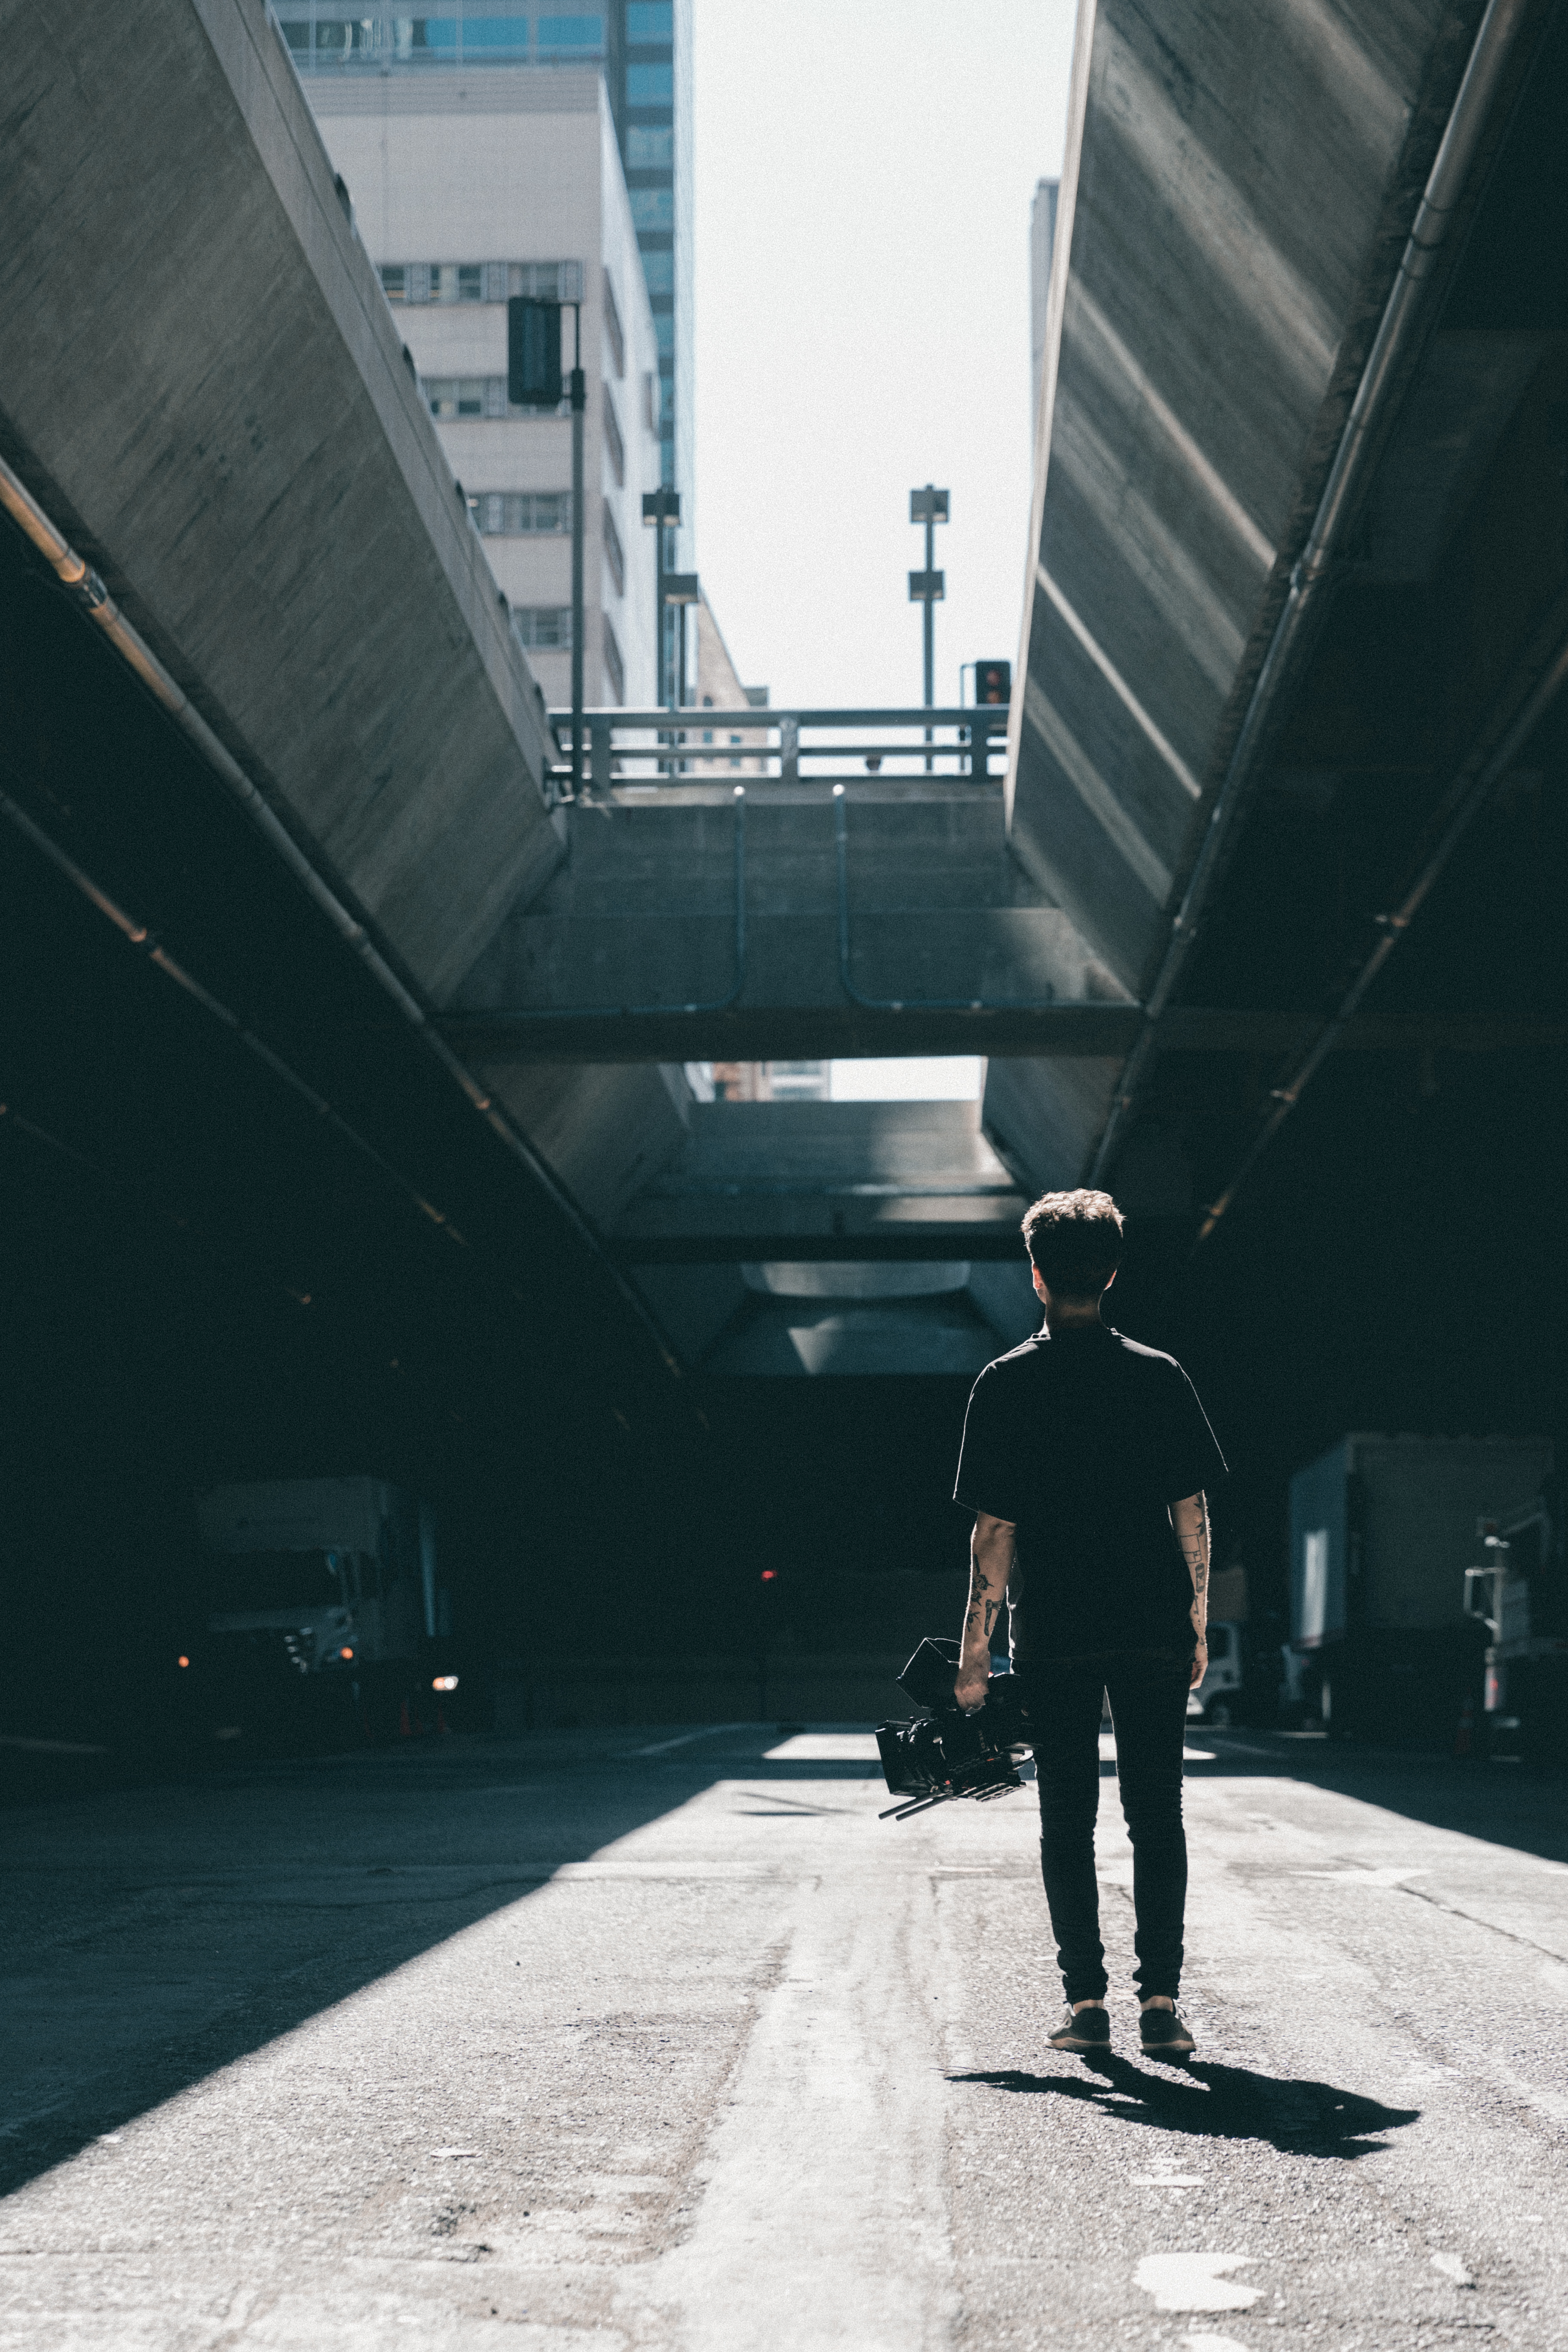
man, light, road, white, street, photography, male, guy, tattoo, blue, black, monochrome, caucasian, infrastructure, photograph, snapshot, shape